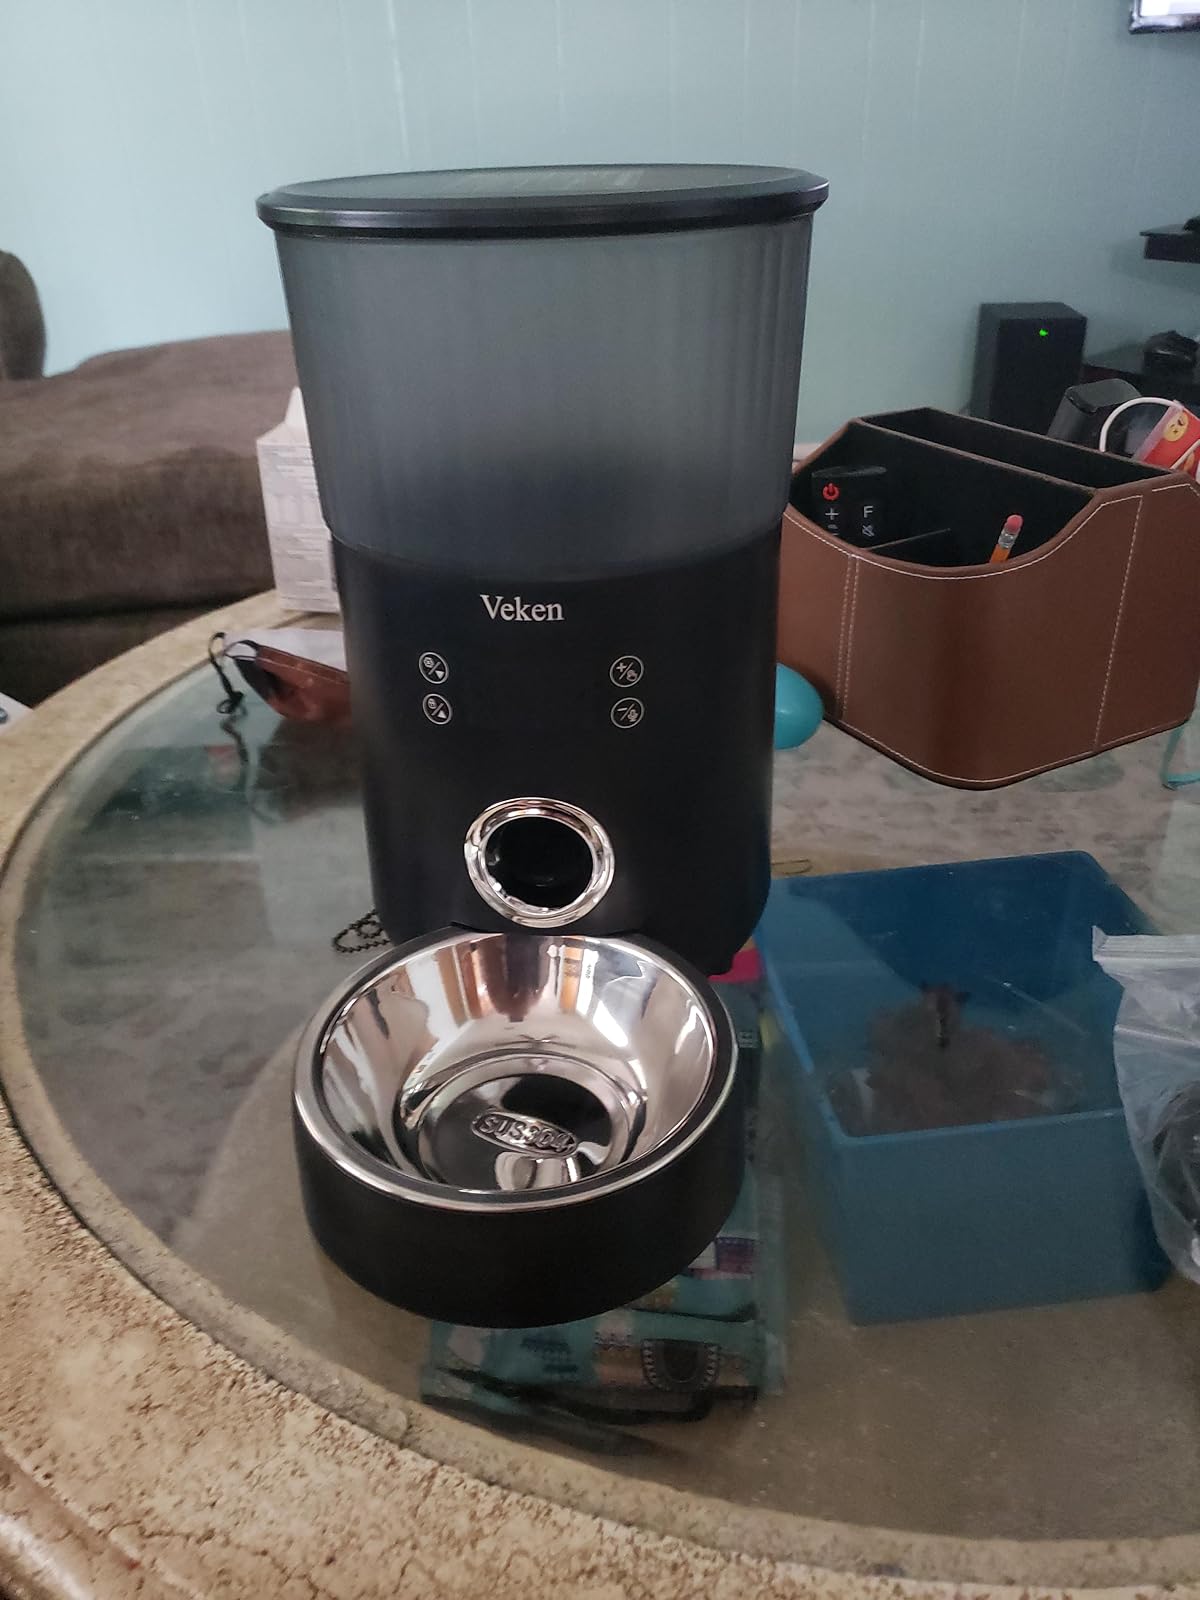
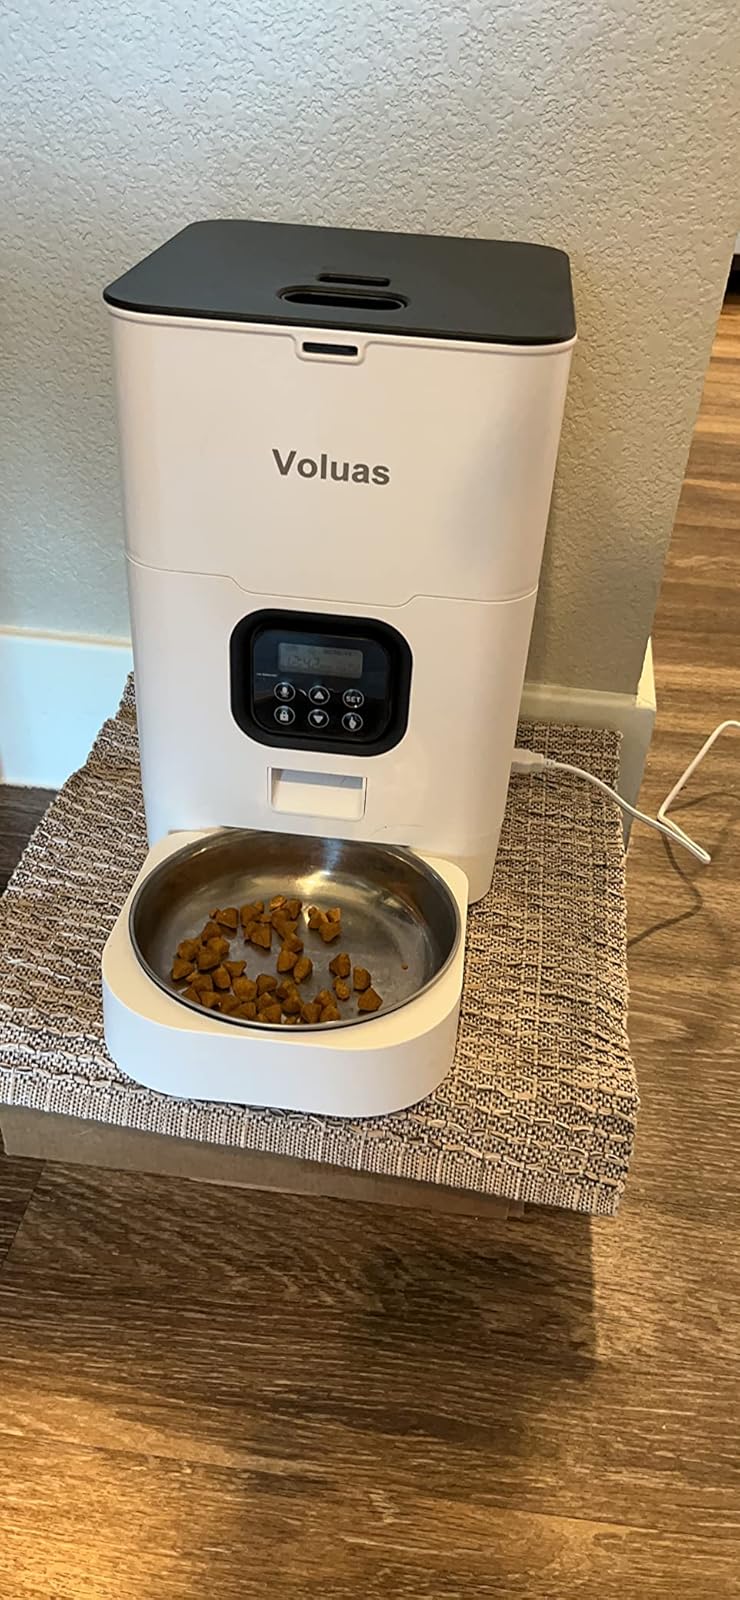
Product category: items_feeder
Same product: no